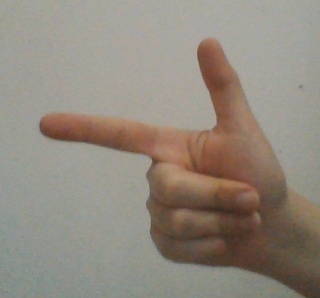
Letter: yaa